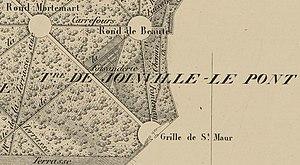
Le bois de Vincennes sur les domaines de la Couronne.
L'avenue Jean-Jaurès est une voie de communication de la ville de Joinville-le-Pont. Suivant le tracé de la route départementale 86A, elle est une partie de l'ancien axe qui joignait le carrefour de Beauté à l'entrée sud-est du bois de Vincennes, axe modifié avec la création d'une voie ferrée.